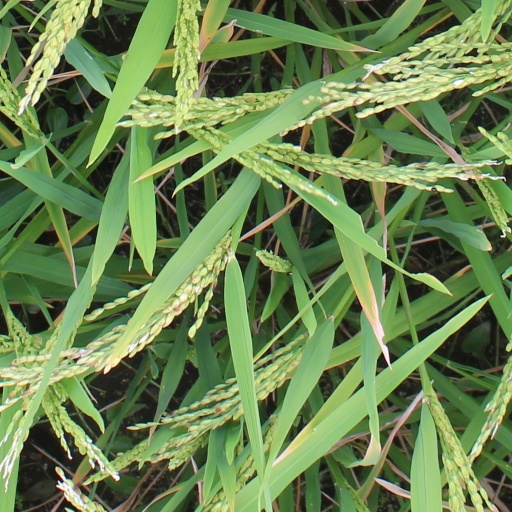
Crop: rice